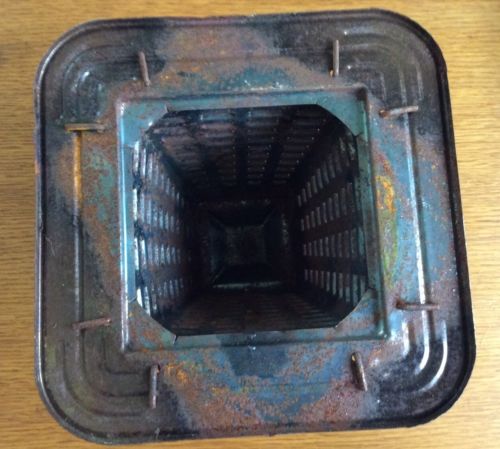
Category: toaster